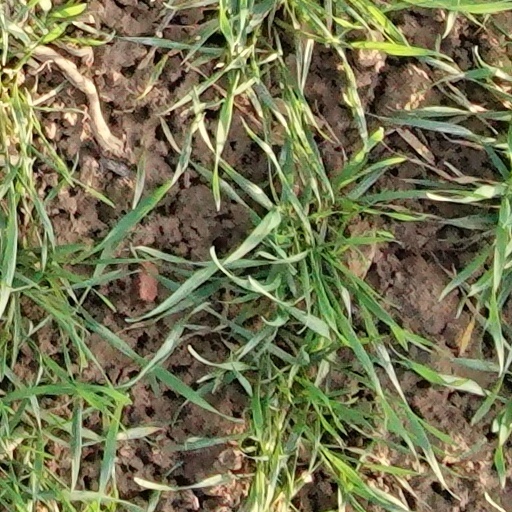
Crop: wheat